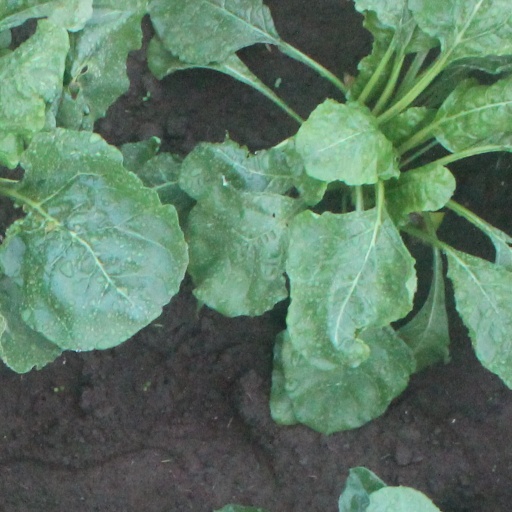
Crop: sugar beet